Vlad the Impaler

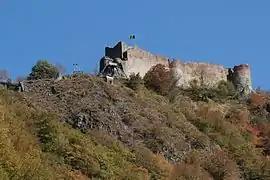
Ruins of Poenari Castle, the scene of a popular tale about Vlad

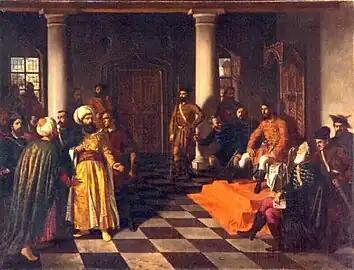
"Vlad the Impaler and the Turkish envoys", painting by Theodor Aman

The "Cantacuzino Chronicle" was the first Romanian historical work to record a tale about Vlad the Impaler, narrating the impalement of the old boyars of Târgoviște for the murder of his brother, Dan. The chronicle added that Vlad forced the young boyars and their wives and children to build the Poenari Castle. The legend of the Poenari Castle was mentioned in 1747 by NeofitI, Metropolitan of Ungro–Wallachia, who complemented it with the story of Meșterul Manole, who allegedly walled in his bride to prevent the crumbling of the walls of the castle during the building project. In the early 20th century, Constantin Rădulescu-Codin, a teacher in Muscel County where the castle was situated, published a local legend about Vlad's letter of grant "written on rabbit skin" for the villagers who had helped him to escape from Poenari Castle to Transylvania during the Ottoman invasion of Wallachia. In other villages of the region, the donation is attributed to the legendary Radu Negru.